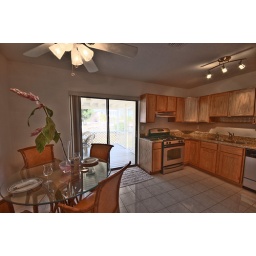
HDR shot of a kitchen in a house I have listed in Summerland Key, FL